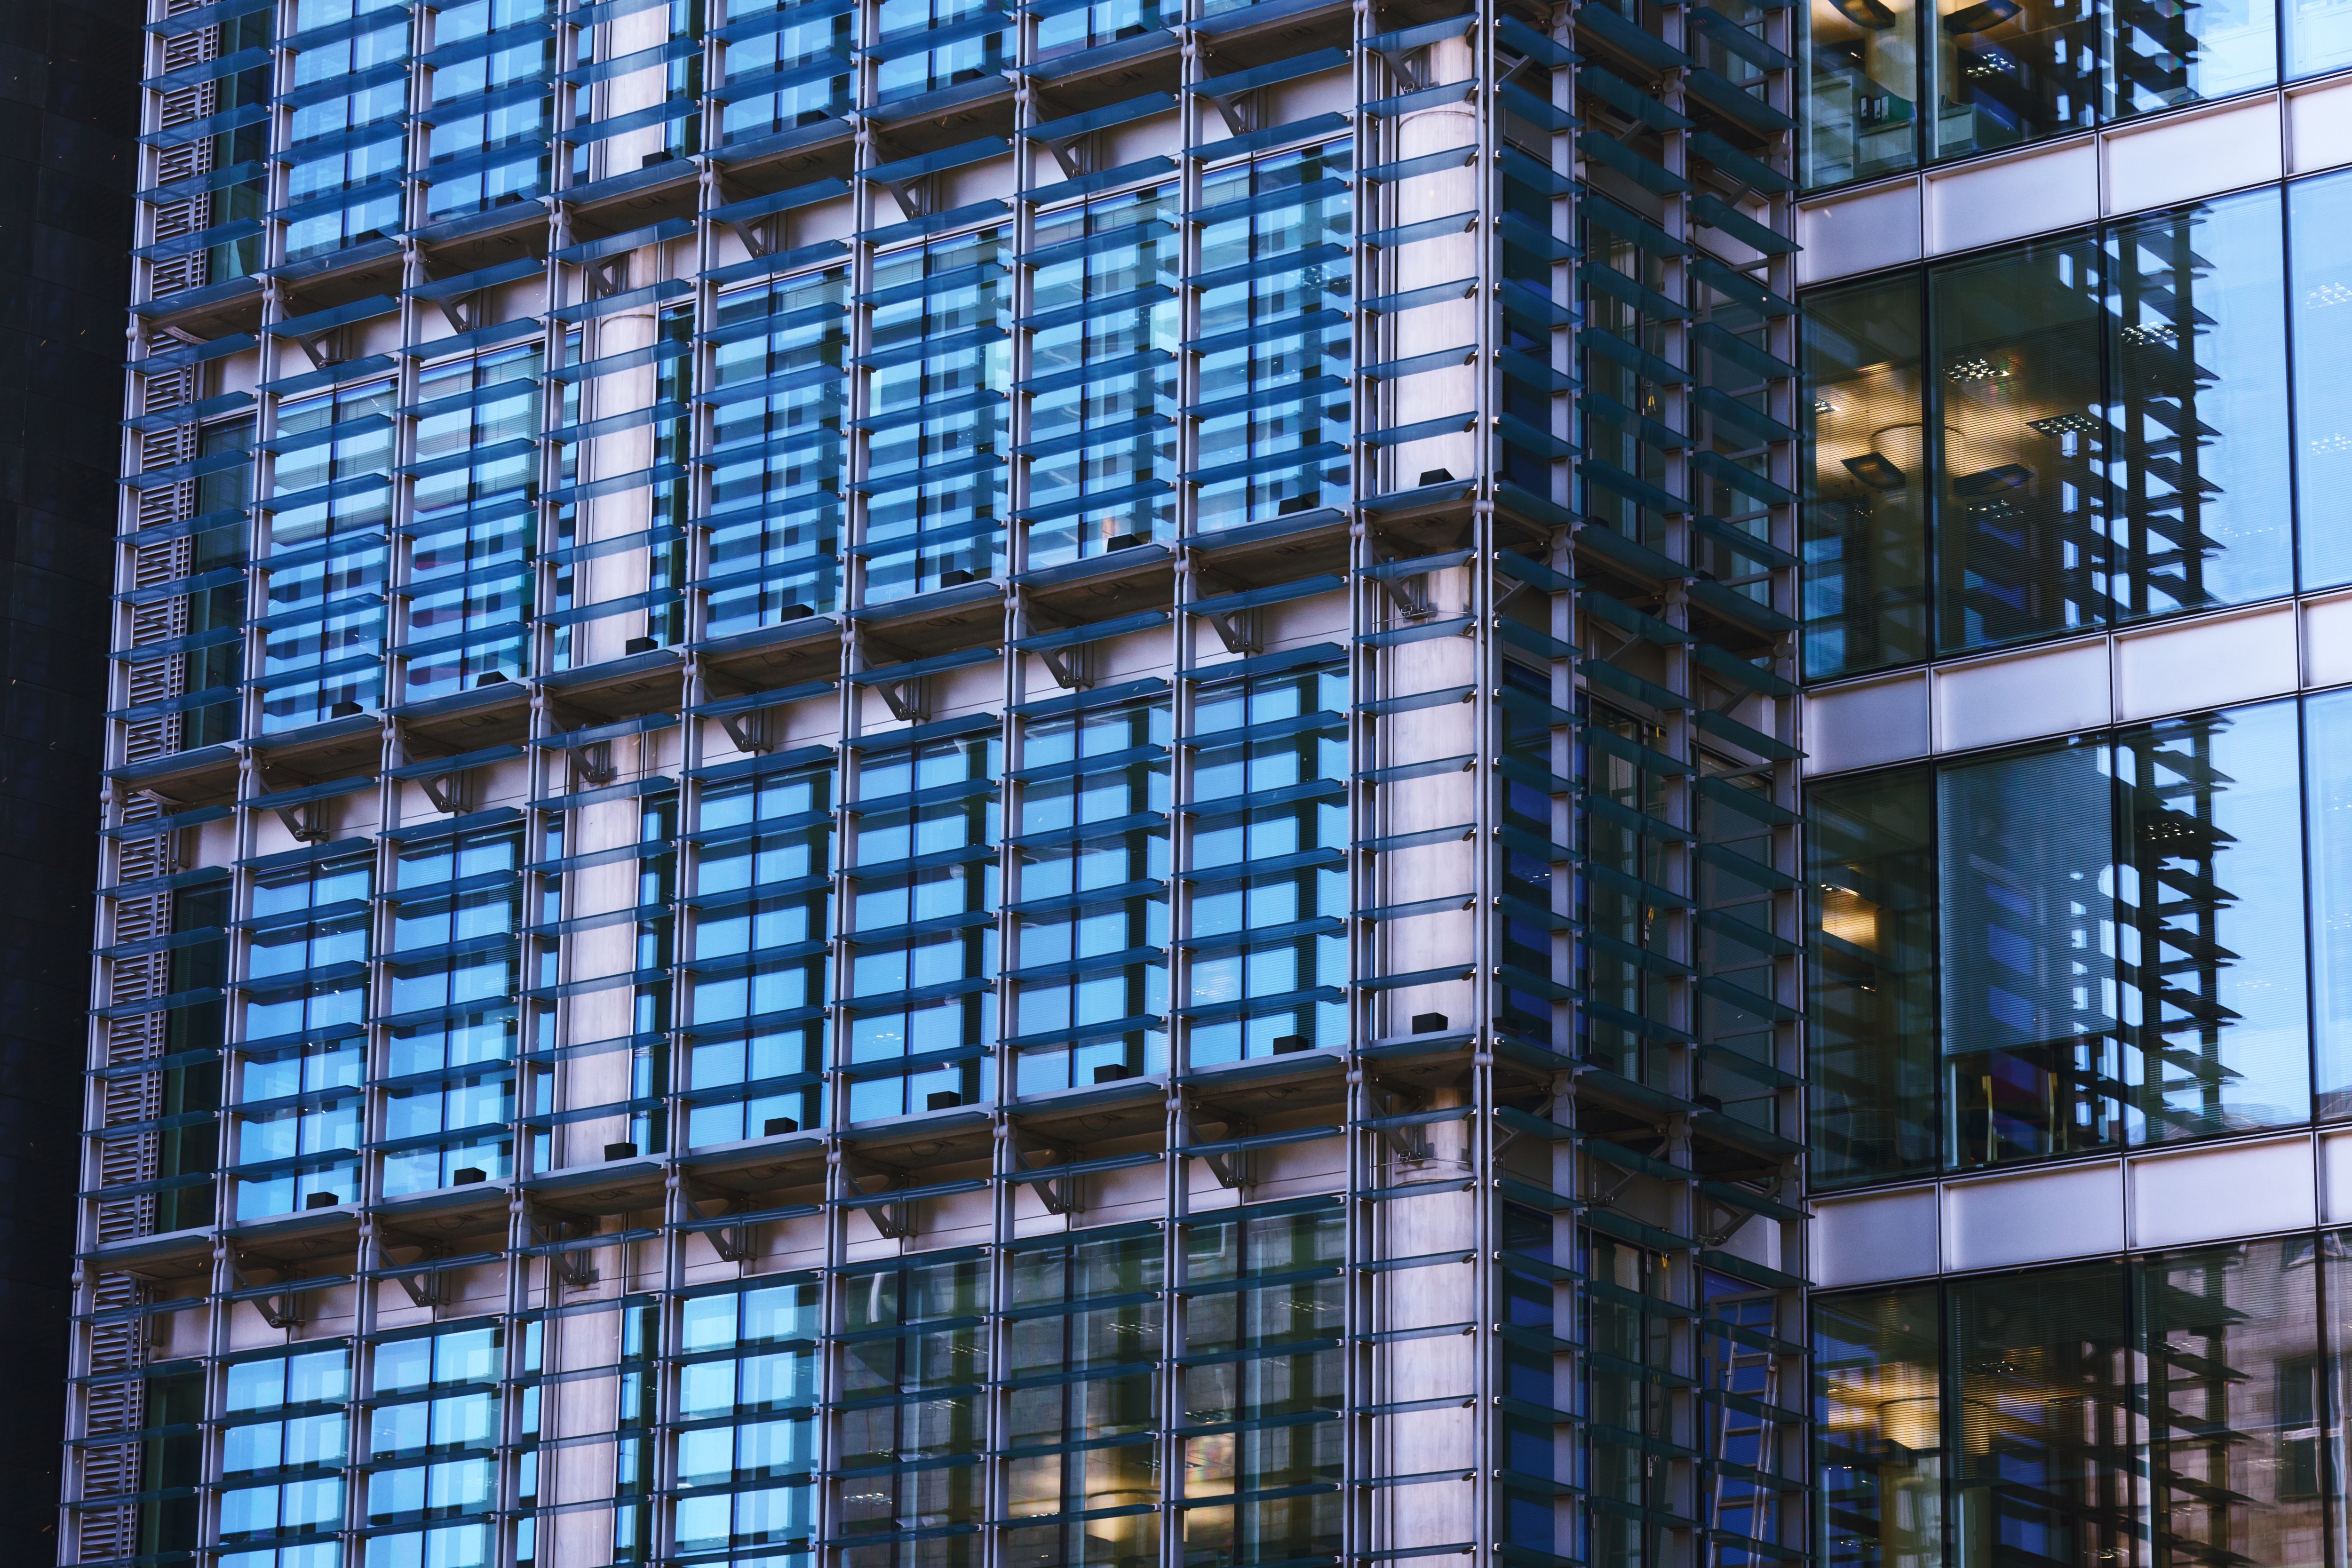
abstract, architecture, structure, window, building, city, skyscraper, urban, cityscape, downtown, steel, construction, pattern, geometric, metal, office, landmark, facade, blue, business, modern, tower block, futuristic, lines, background, design, shape, headquarters, metropolis, condominium, urban area, metropolitan area, window covering